Alfred Cecil Rowlandson

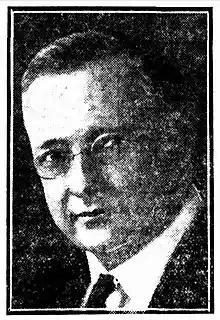

Alfred Cecil Rowlandson (15 June 1865 – 15 June 1922), generally referred to as A. C. Rowlandson, was an Australian publisher and bookseller.